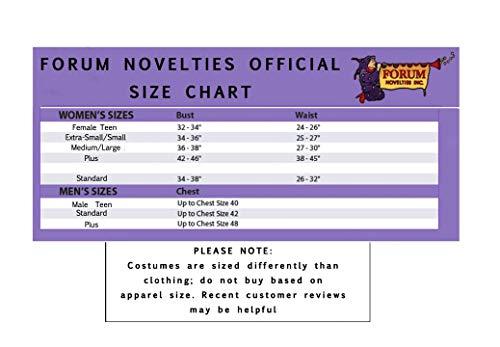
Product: Forum Novelties Men's Disappearing Man Patterned Stretch Body Suit Costume
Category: Clothing, Shoes & Jewelry | Costumes & Accessories | Men | Costumes & Cosplay Apparel | Costumes
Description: Disappearing Man costume jumpsuits feature attached gloves and socks.
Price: $26.02 - $49.99